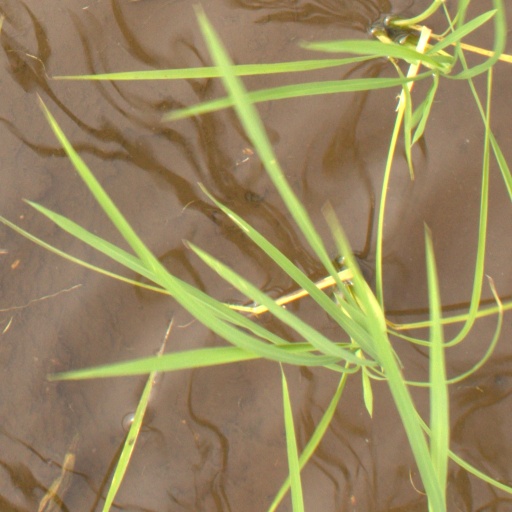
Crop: rice